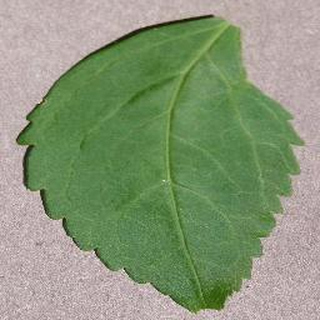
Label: healthy_cherry